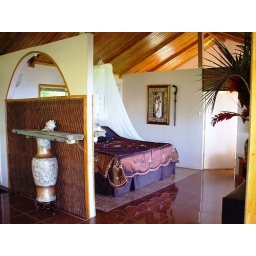
Bask in a king size bed while overlooking a panoramic ocean view.